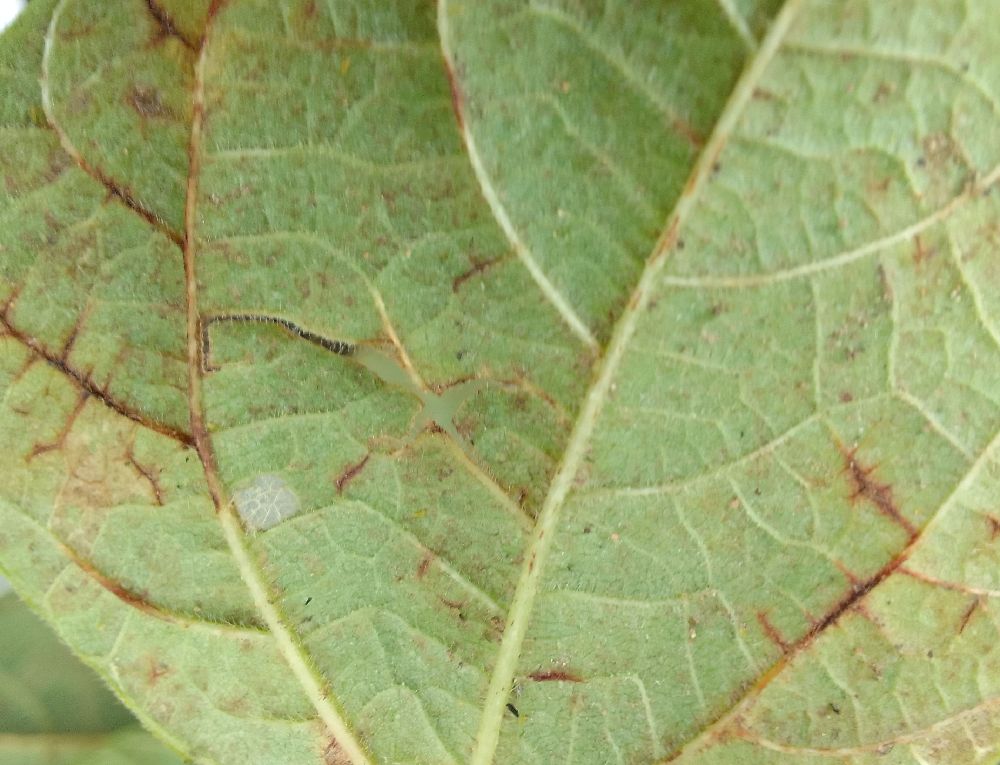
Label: anthracnose